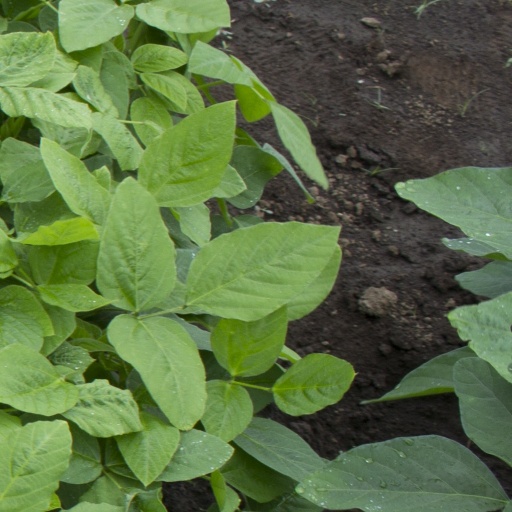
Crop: soybean